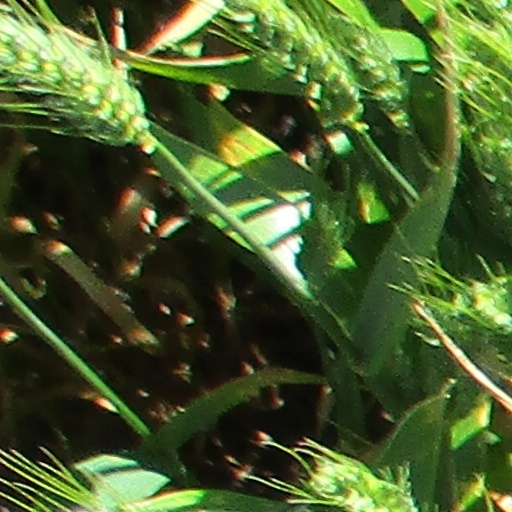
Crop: wheat